Max Planck Institute for Biophysical Chemistry

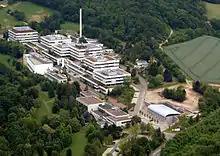
Aerial photograph of the institute

The Max Planck Institute for Biophysical Chemistry, also known as the Karl-Friedrich Bonhoeffer Institute, was a research institute of the Max Planck Society, located in Göttingen, Germany. On January 1, 2022, the institute merged with the Max Planck Institute for Experimental Medicine in Göttingen to form the Max Planck Institute for Multidisciplinary Sciences.